The Wind from Nowhere

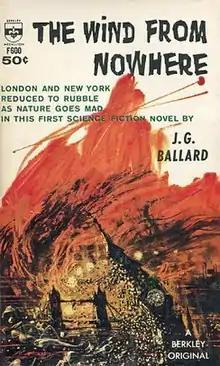
Cover of the first edition

The Wind from Nowhere is a science fiction novel by English author J. G. Ballard. Published in 1962, it was his debut novel. He had previously published only short stories.